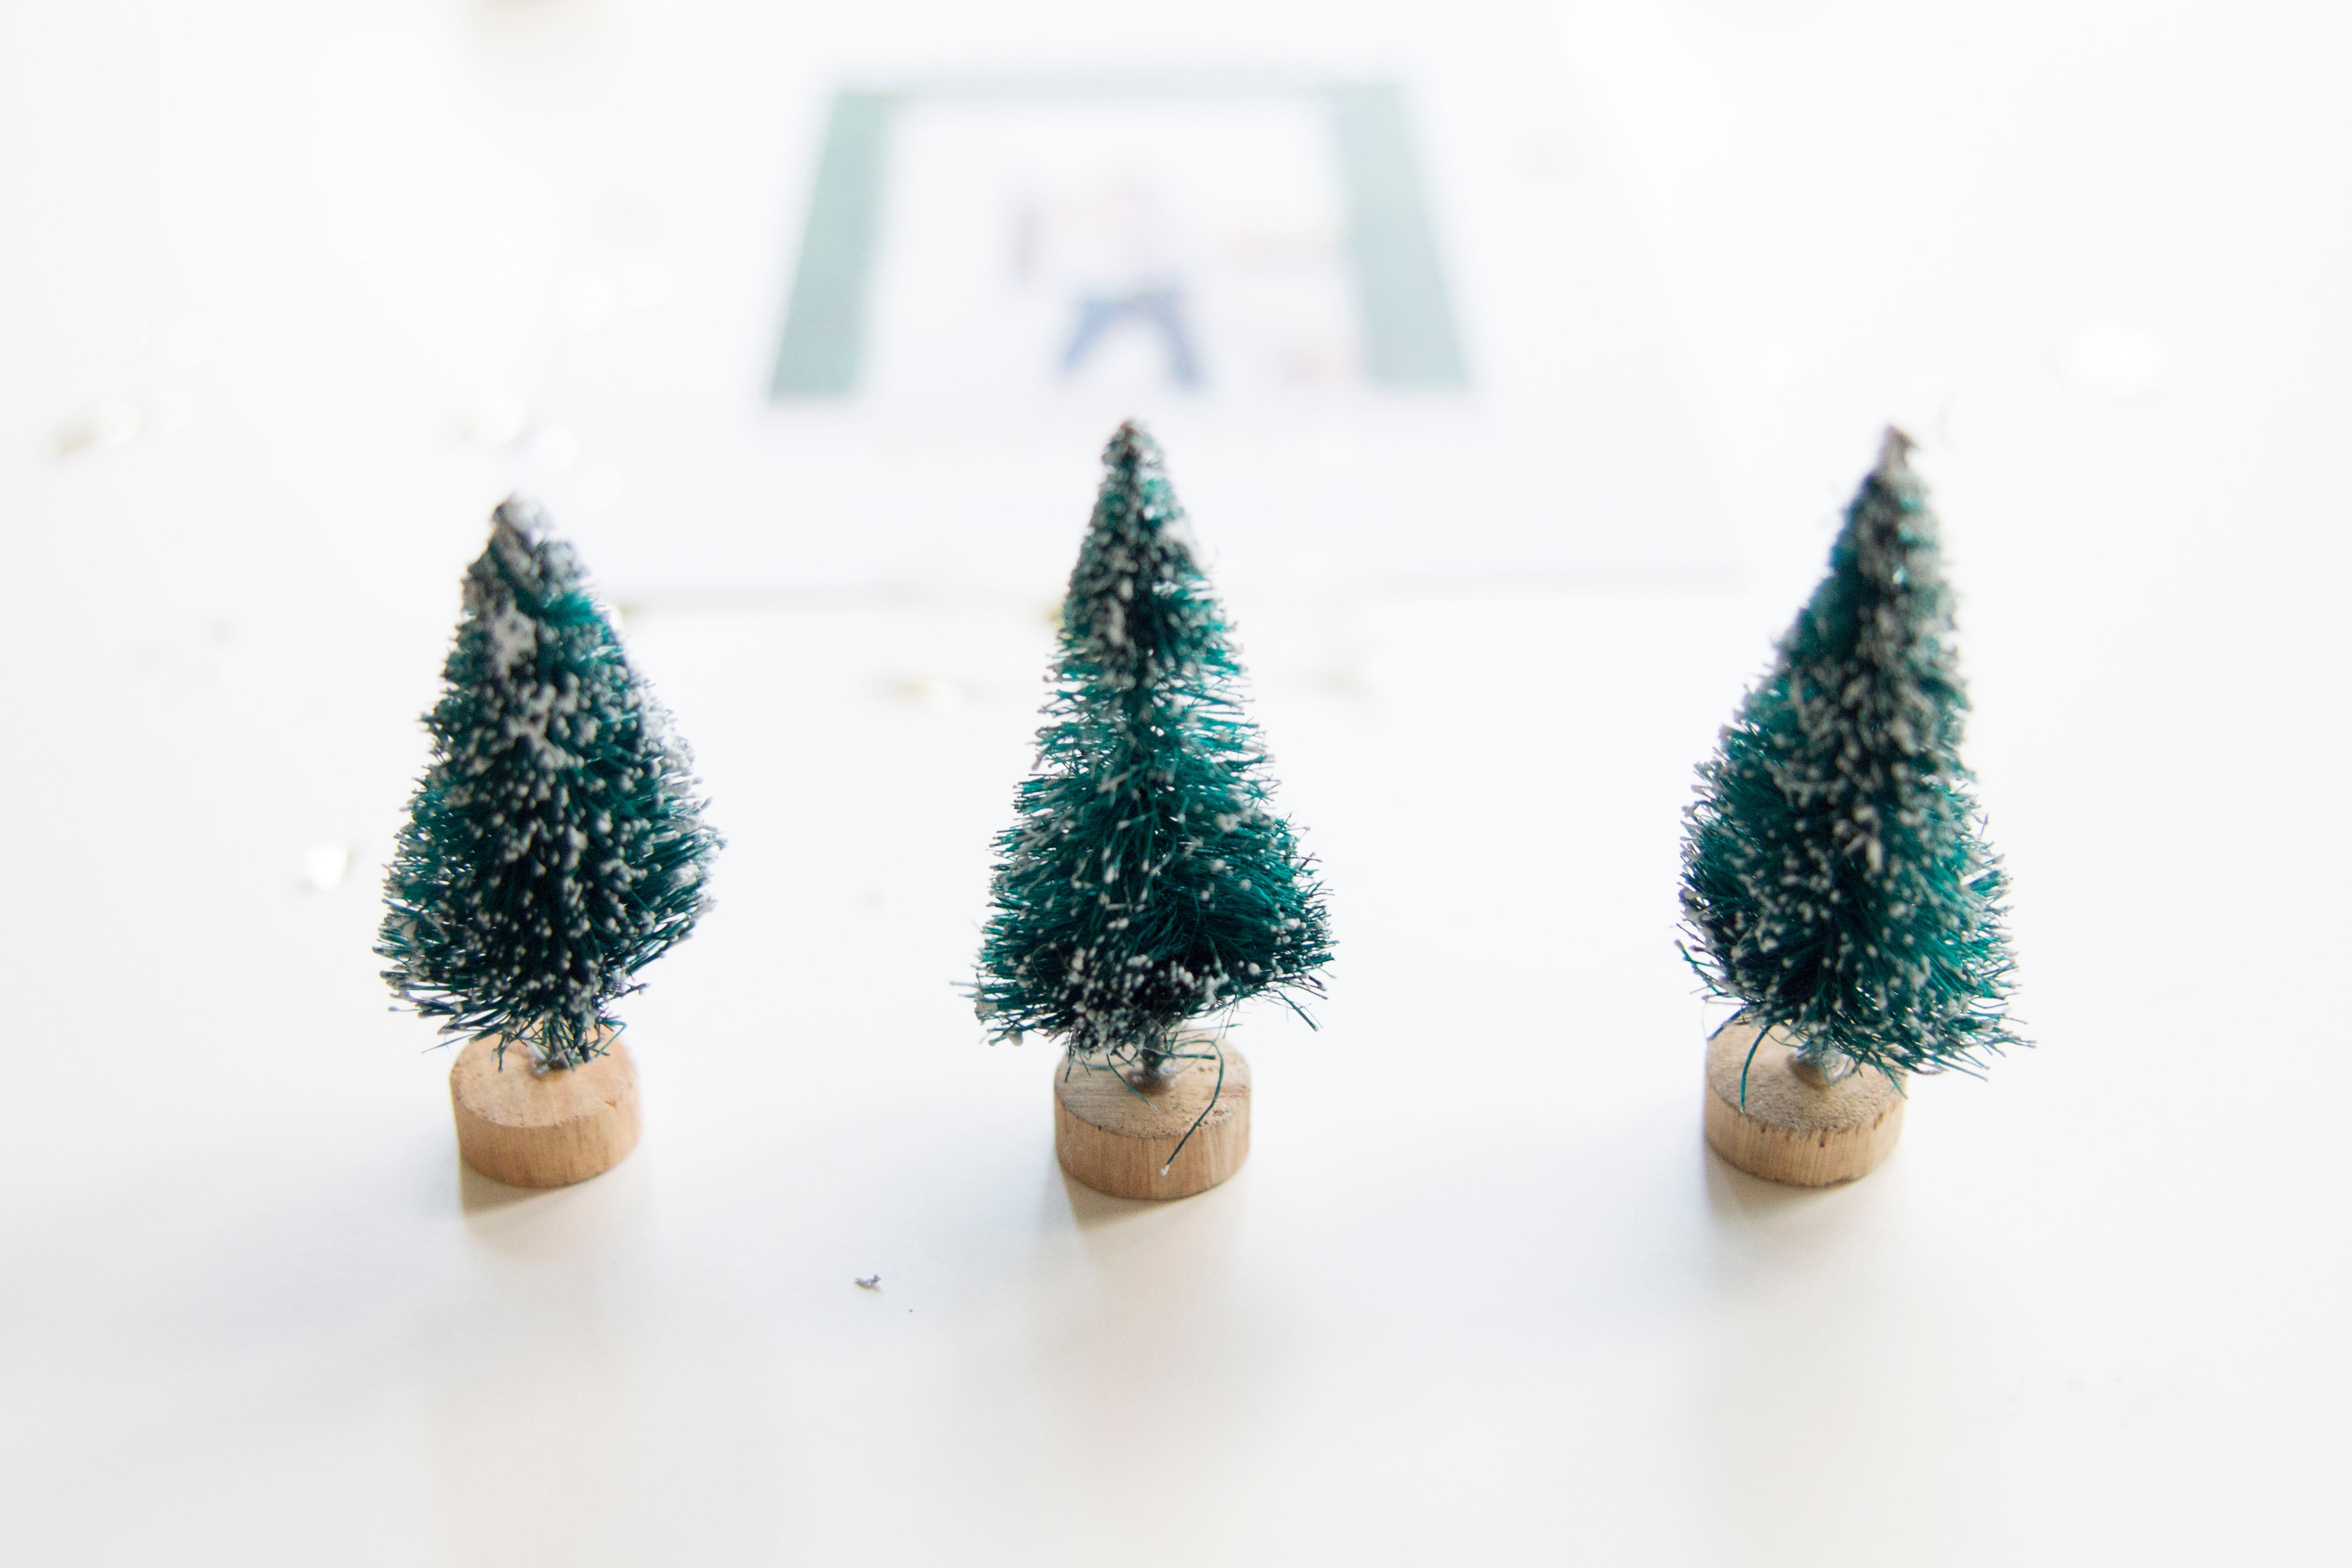
tree, branch, flower, fir, christmas tree, christmas decoration, spruce